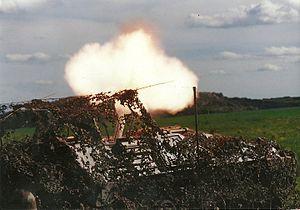
Le Tanque Argentino Mediano, ou TAM, est le principal char de combat en service dans l'armée argentine. À cause du manque de savoir-faire national en matière de blindés, le ministère de la Défense argentin fit appel à la société allemande Thyssen-Henschel. Le char fut développé par une équipe d'ingénieurs des deux pays sur la base du châssis du Marder, un véhicule de combat d'infanterie allemand.